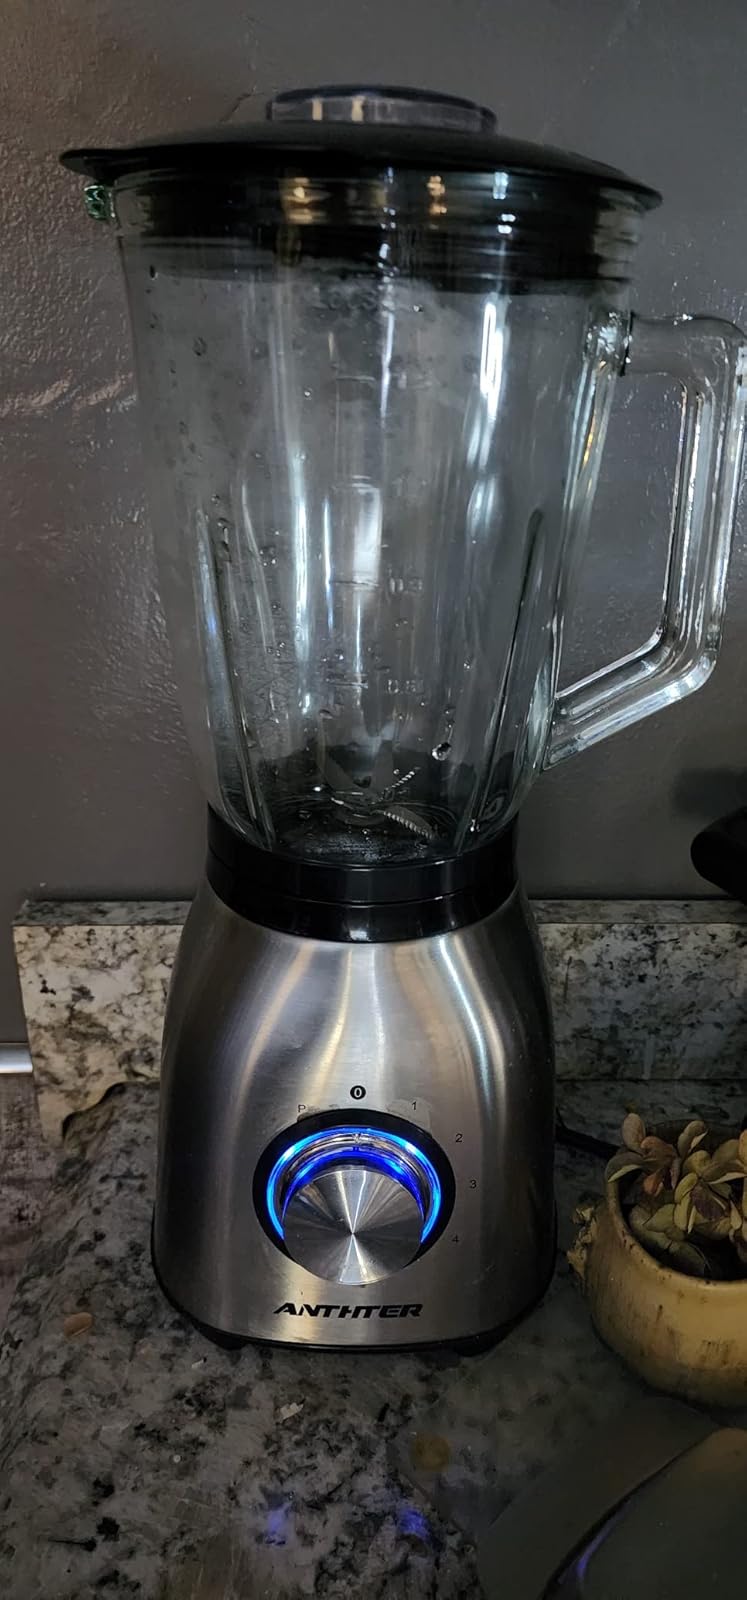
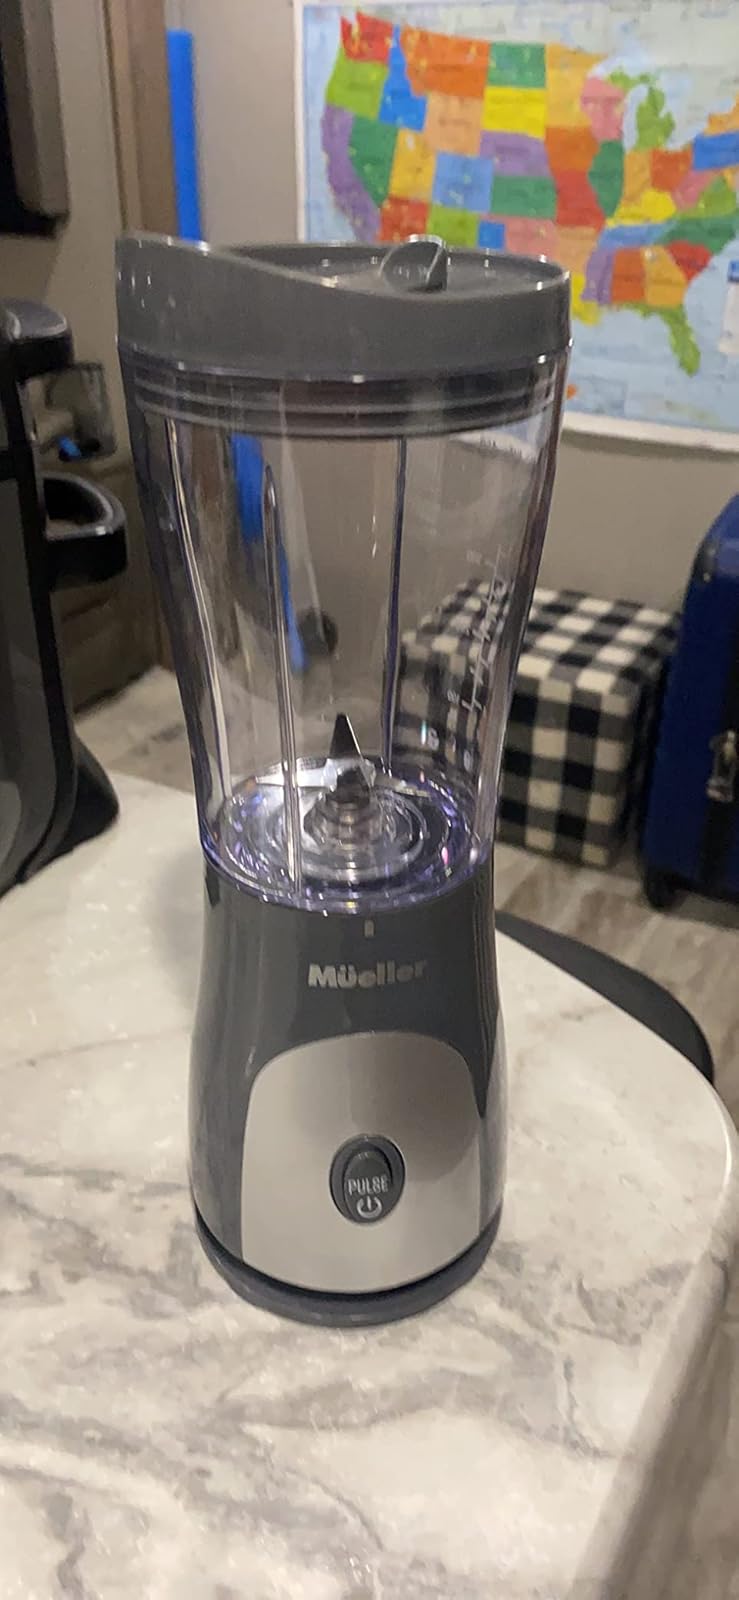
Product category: items_blender
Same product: no